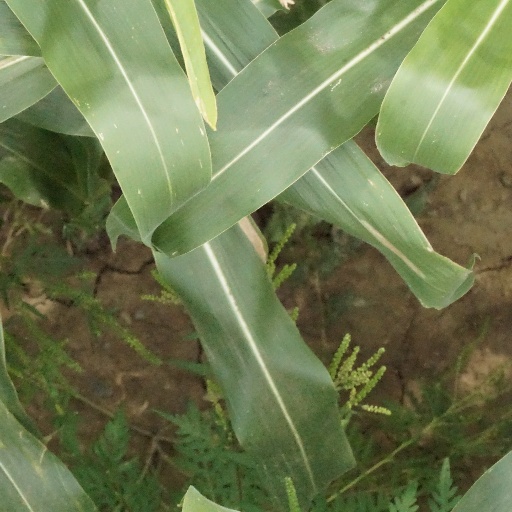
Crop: maize; corn